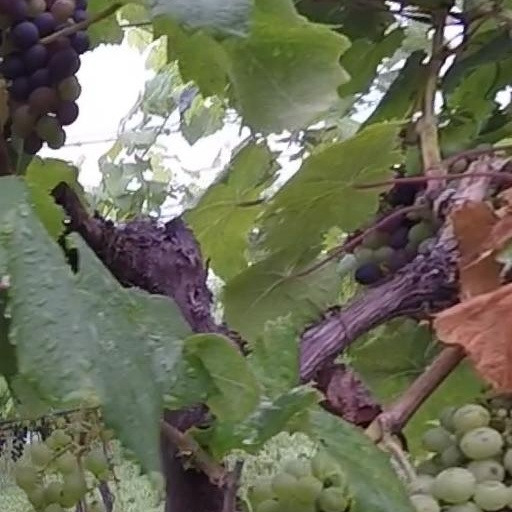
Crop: grape